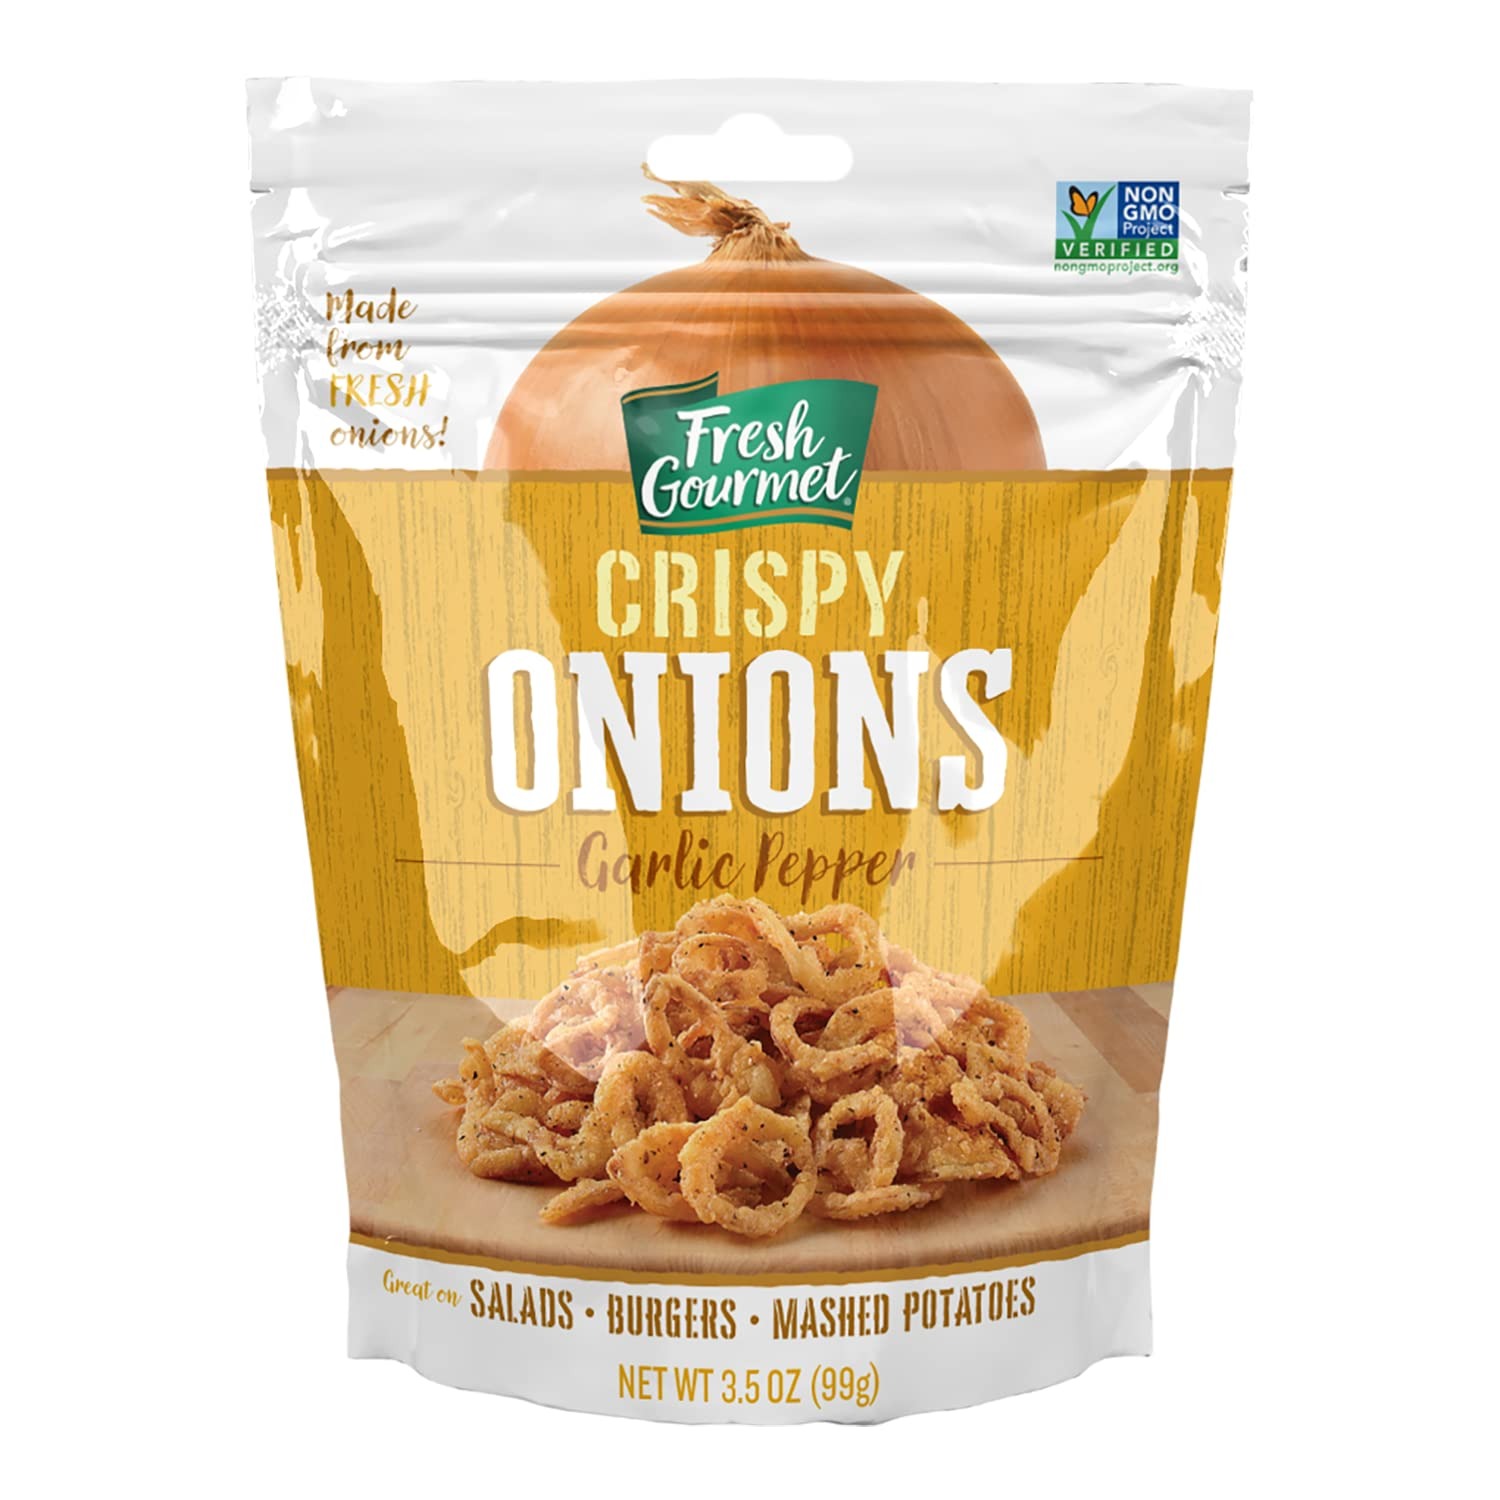
Item Name: Fresh Gourmet Crispy Onions, Garlic Pepper, 3.5 Ounce
Value: 3.5
Unit: Fl Oz

Price: 3.99